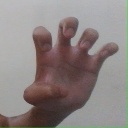
अक्षर: झ